Doichi Station

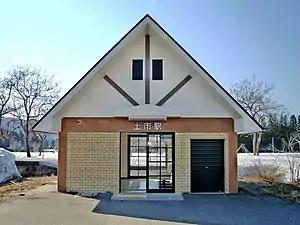
Doichi Station in April 2010

is a railway station in the city of Tōkamachi, Niigata, Japan operated by East Japan Railway Company (JR East).